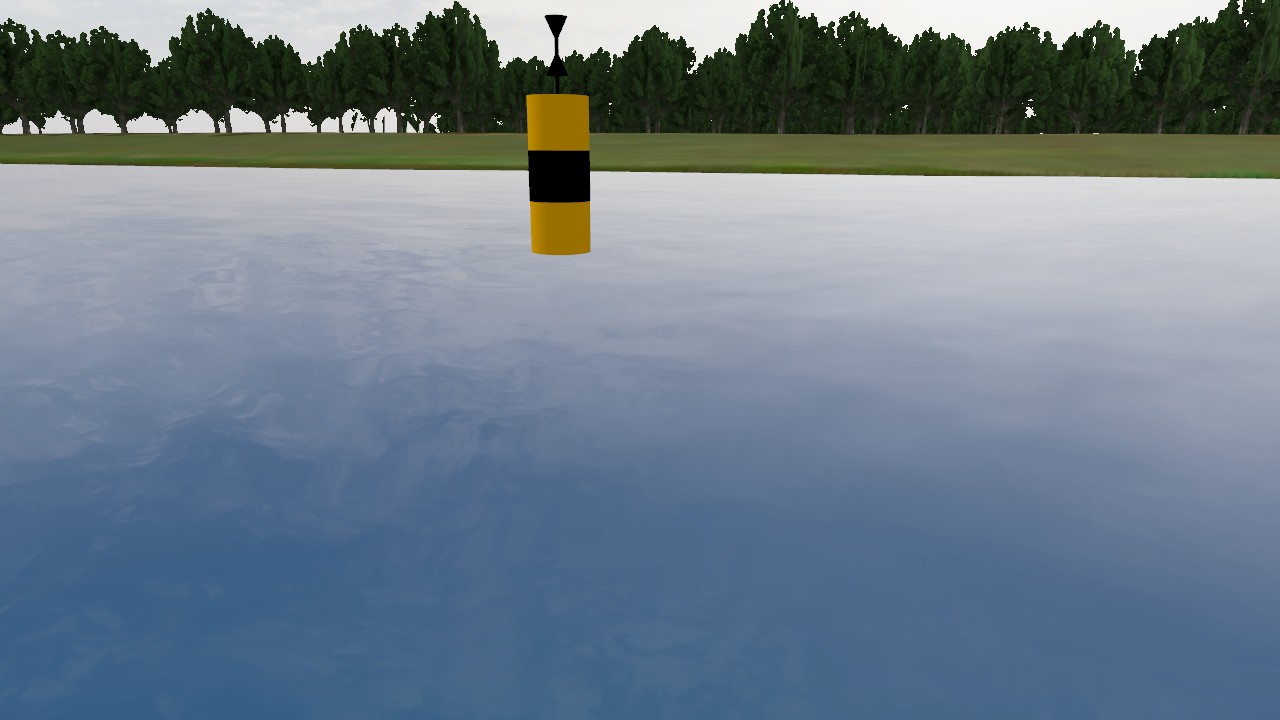
Label: cardinal_west
Descriptions: two cones with peak to peak on the buoy top mark ||| looks like two triangles touching at the tips in 2D image ||| yellow black yellow, three horizontal bands ||| two black cones with peak to peak on the buoy top mark